Fairmount Line

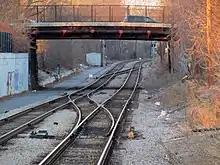
PARK interlocking, just north of Talbot Ave station, was added in 2007–2008

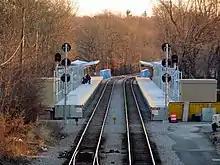
Talbot Ave was the first new station to open under the Fairmount line improvements project

The Commonwealth of Massachusetts agreed in 2005 to make improvements on the Fairmount Line part of its legally binding commitment to mitigate increased air pollution from the Big Dig. To comply with the State Implementation Plan filed with the federal Environmental Protection Agency, the improvements were required to have been completed by December 31, 2011.